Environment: real
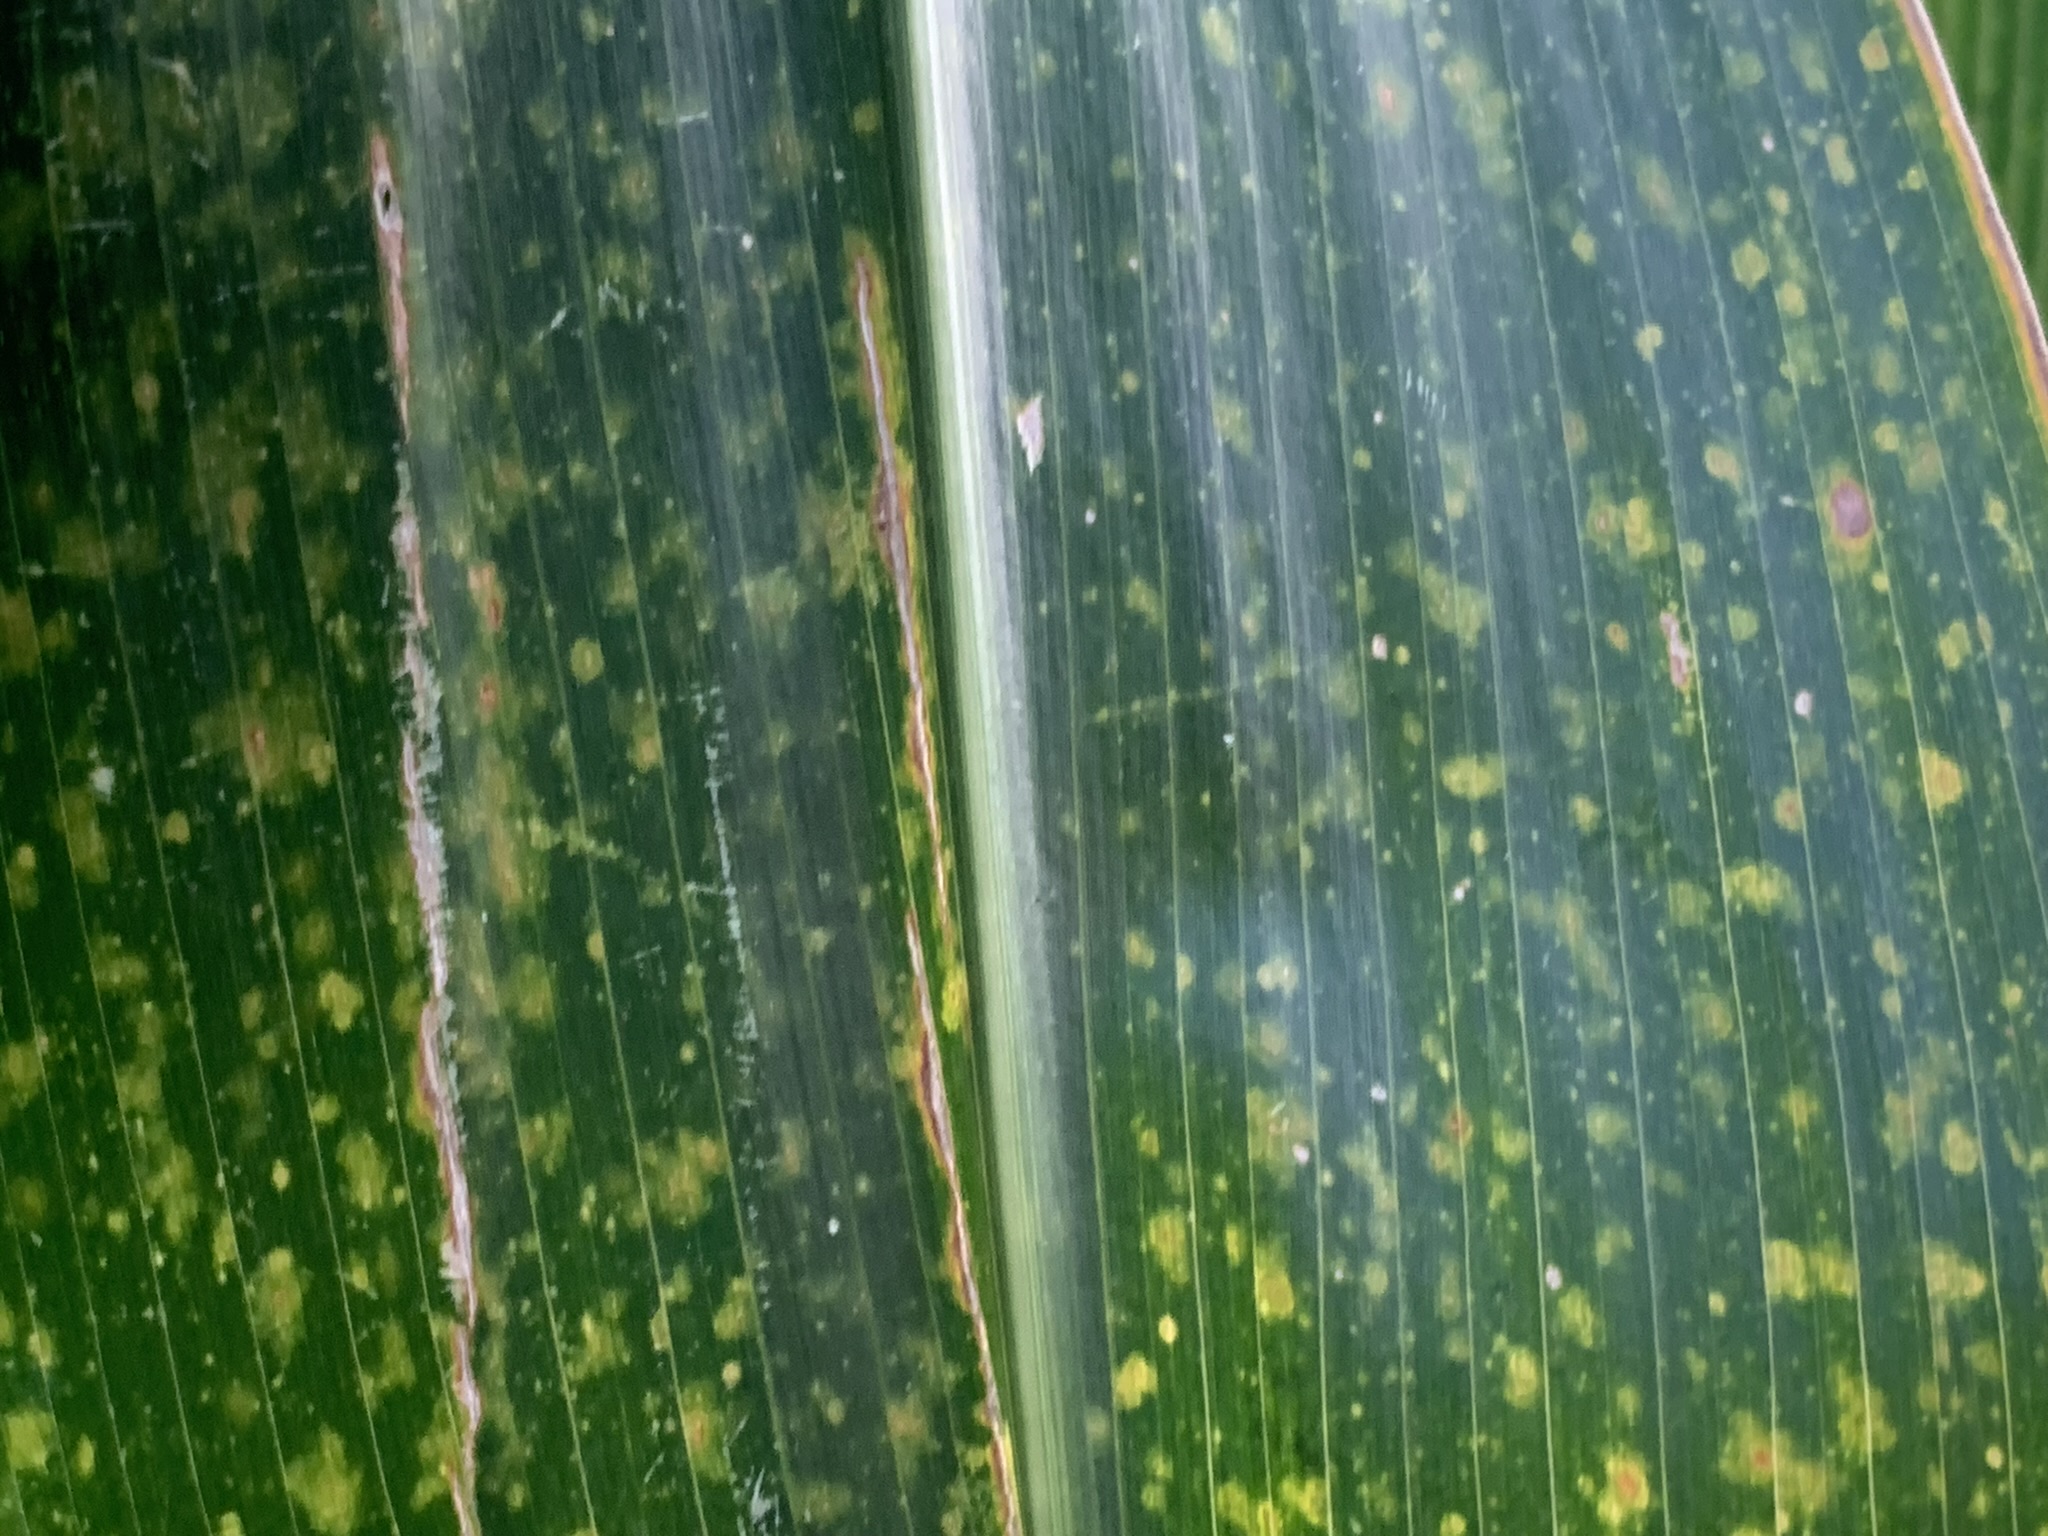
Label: lethal_necrosis